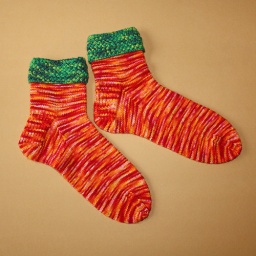
Pattern from the book Knitting Socks with Handpainted yarn. The red yarn is had dyed by myself.